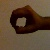
The image shows a hand gesture representing the number 0 in Indian Sign Language.